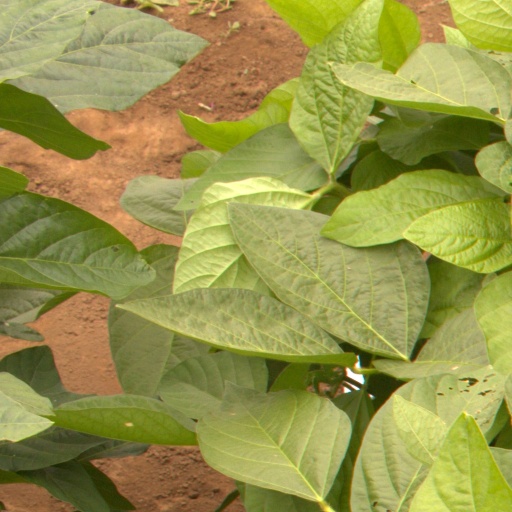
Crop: soybean